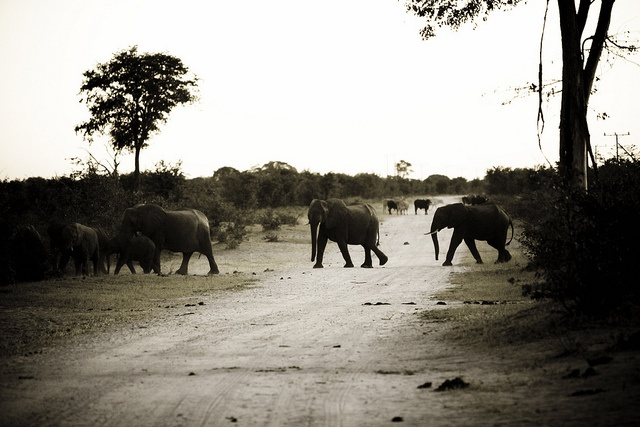
A herd of elephants crossing a path with a tree in the background.
A group of elephants crossing a road near some trees.
A heard of elephants crossing a dirt road.
a group of elephants crossing a road in a line
A number of elephants traveling a across a dusty road.